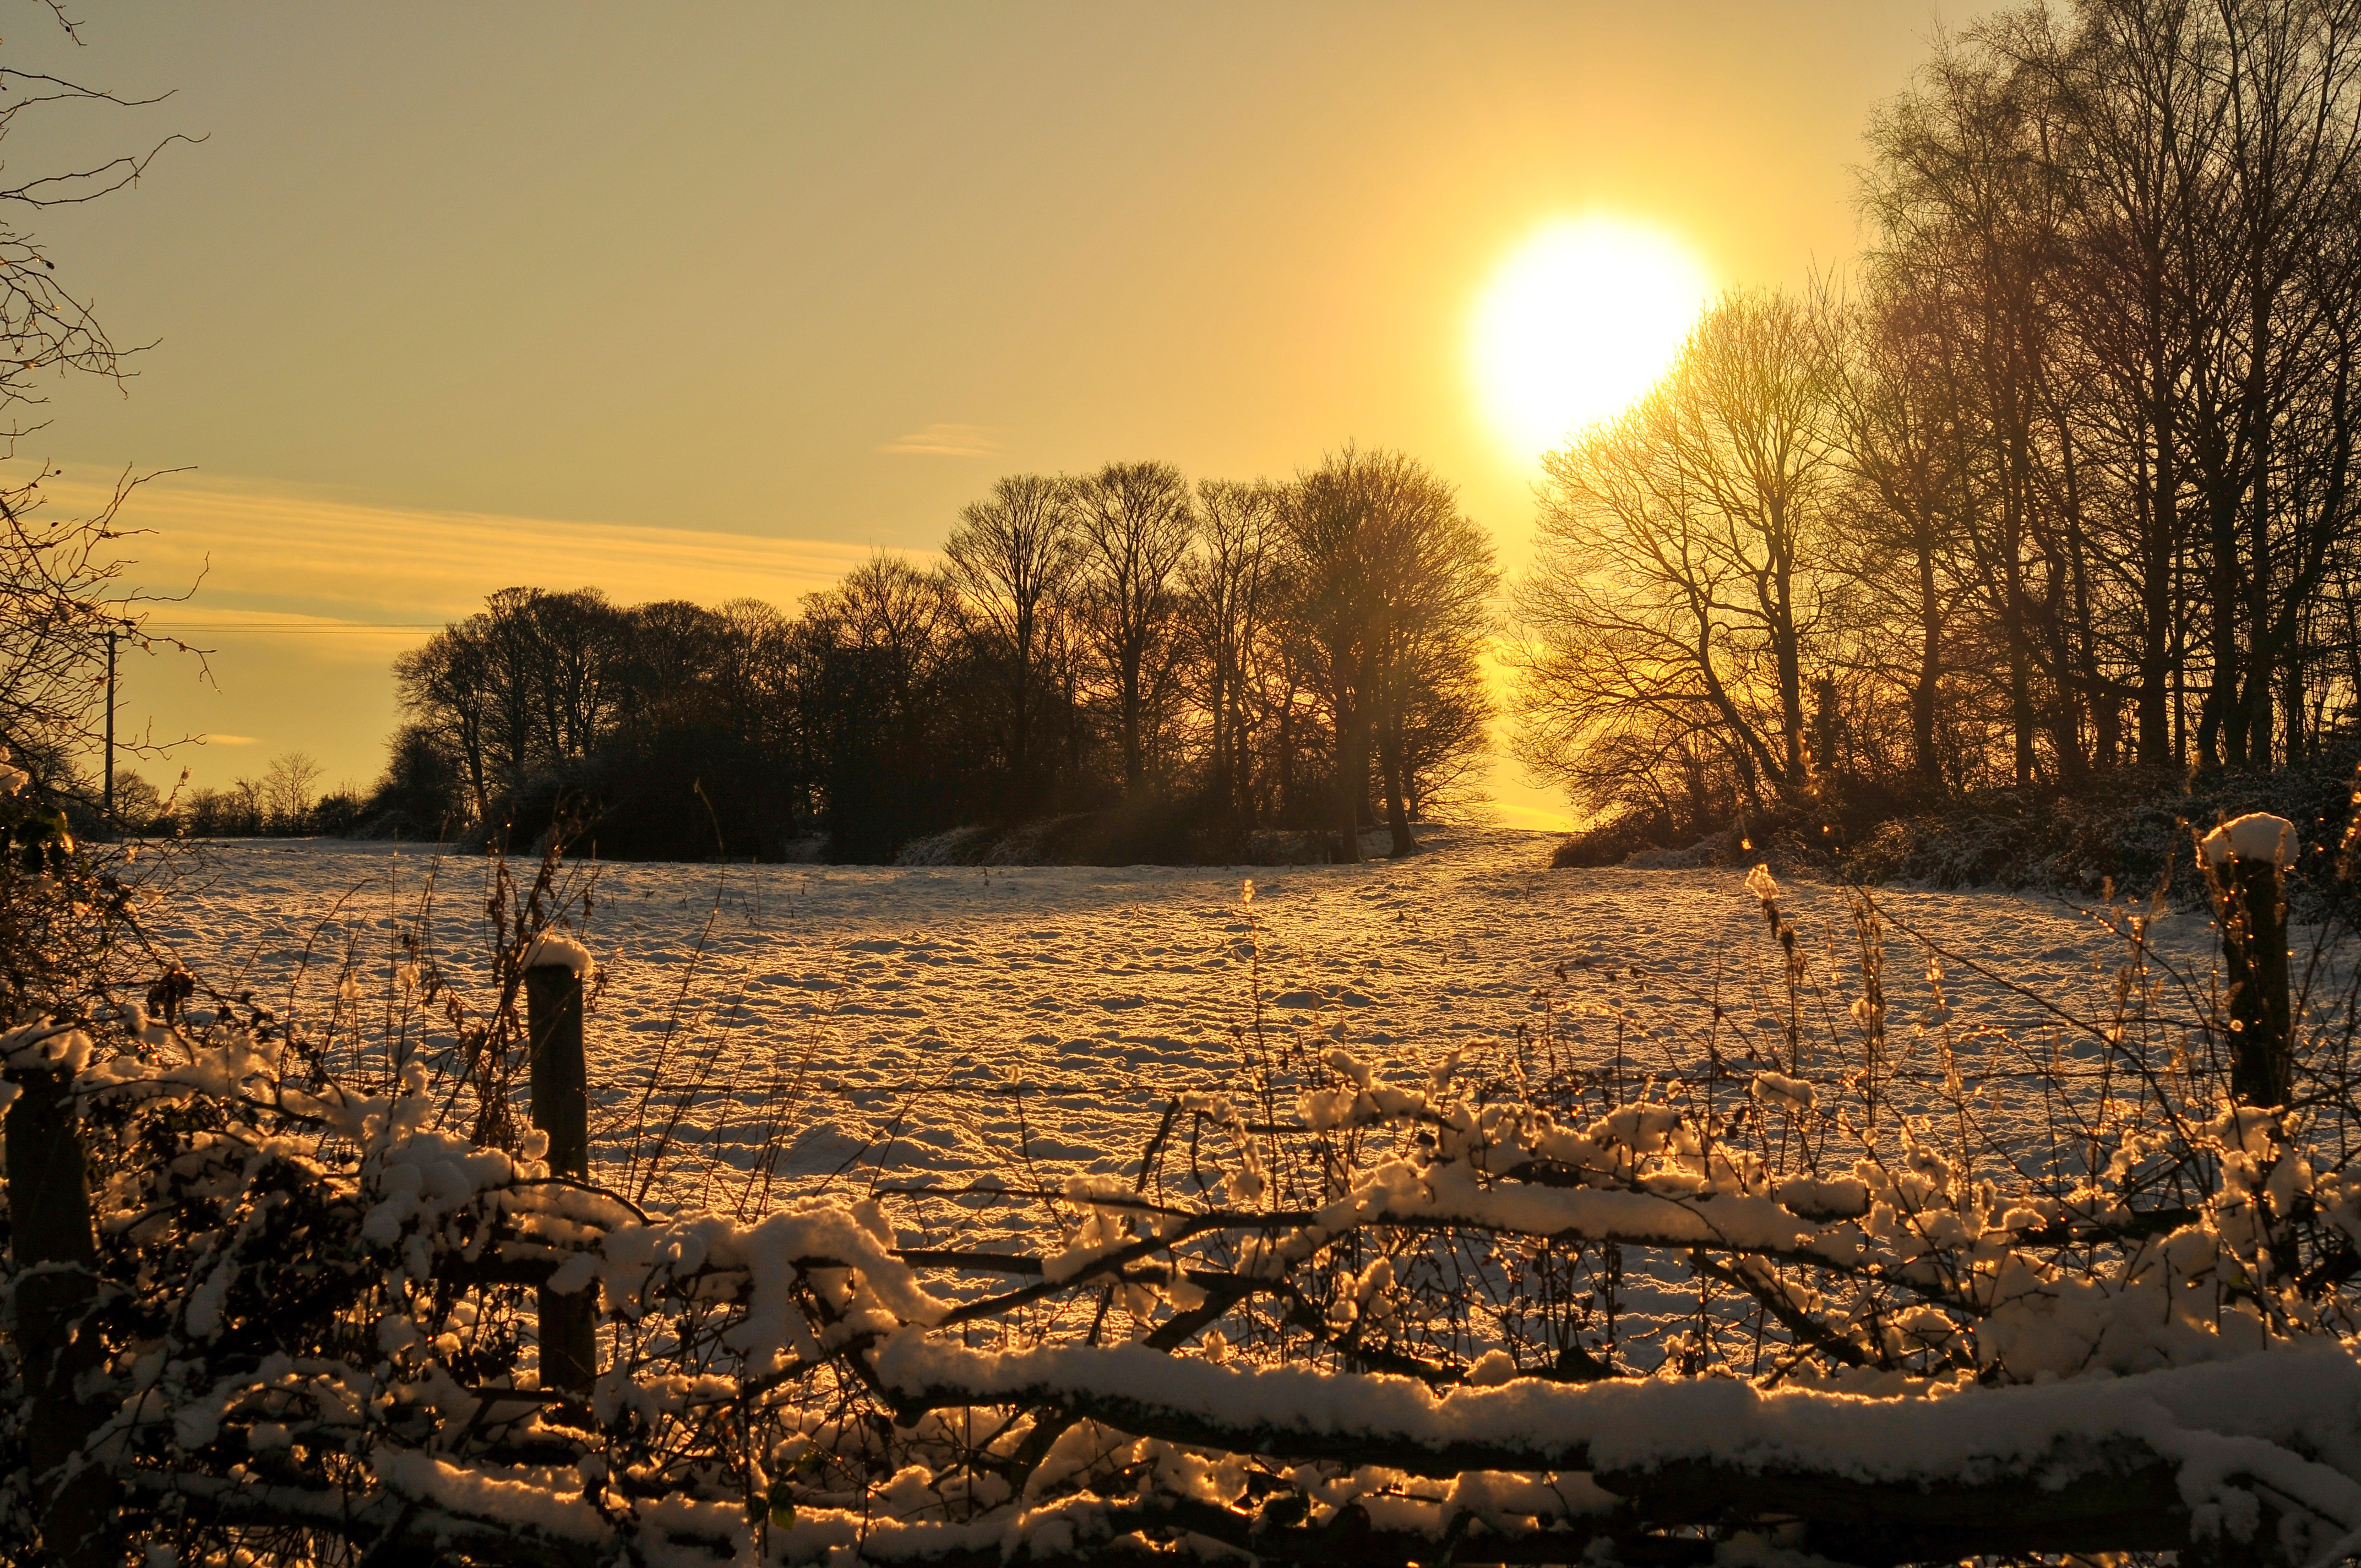
landscape, tree, nature, forest, snow, winter, fence, sun, sunrise, sunset, meadow, sunlight, morning, dawn, dusk, evening, golden, tranquil, autumn, weather, season, trees, backlight, scene, atmospheric phenomenon